Nagaland

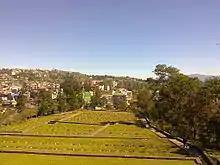

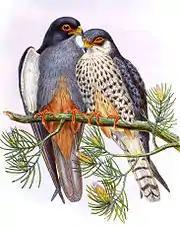
About a million Amur falcons roost in Nagaland. That is about 50 falcons per square kilometre.

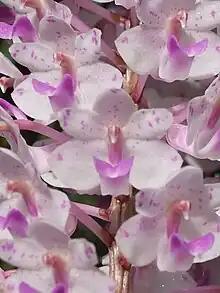
"Kopou phool" (Rhynchostylis retusa), a type of orchid, in bloom

In 1944, during World War II, the Japanese Army, with the help of the Indian National Army led by Netaji Subhashchandra Bose, invaded through Burma and attempted to take India through Kohima. The population was evacuated. British India soldiers defended the area of Kohima and having lost many of their original force were relieved by British in June 1944.